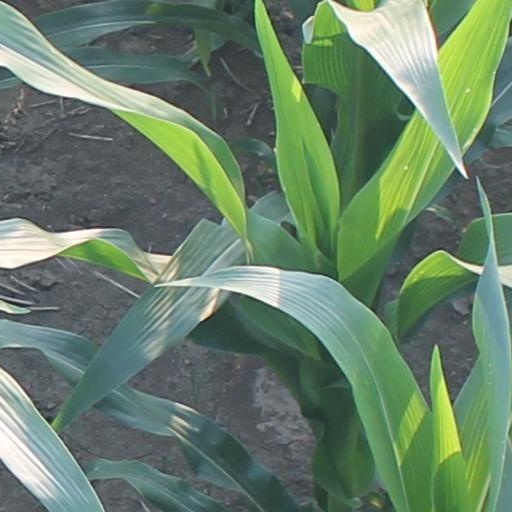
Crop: maize; corn